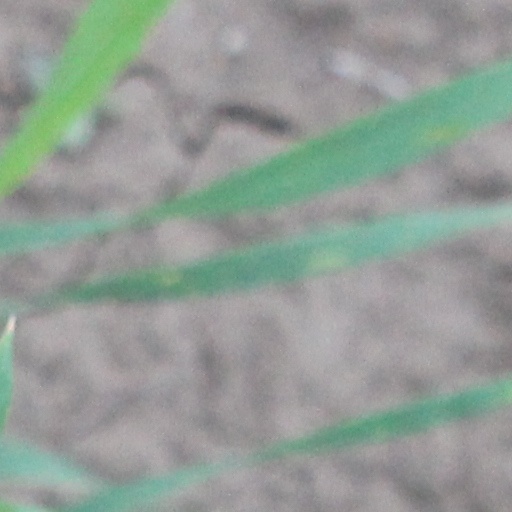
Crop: wheat